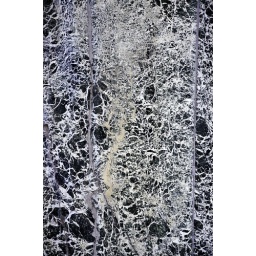
Detail of several black marble slabs with a smooth shiny surface, having a reticulated white pattern over it.